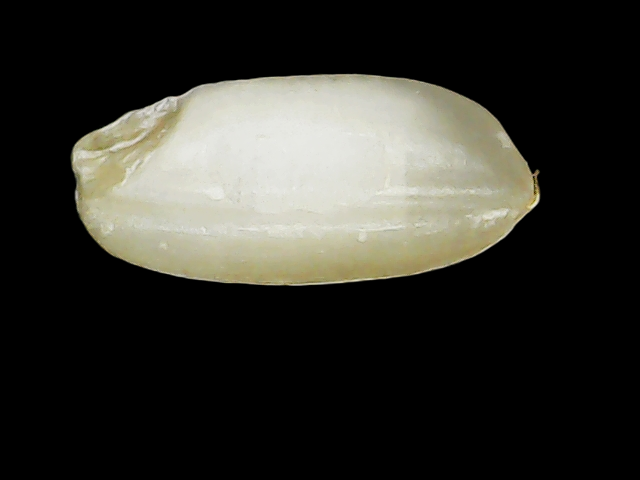
Rice variety: Binadhan10